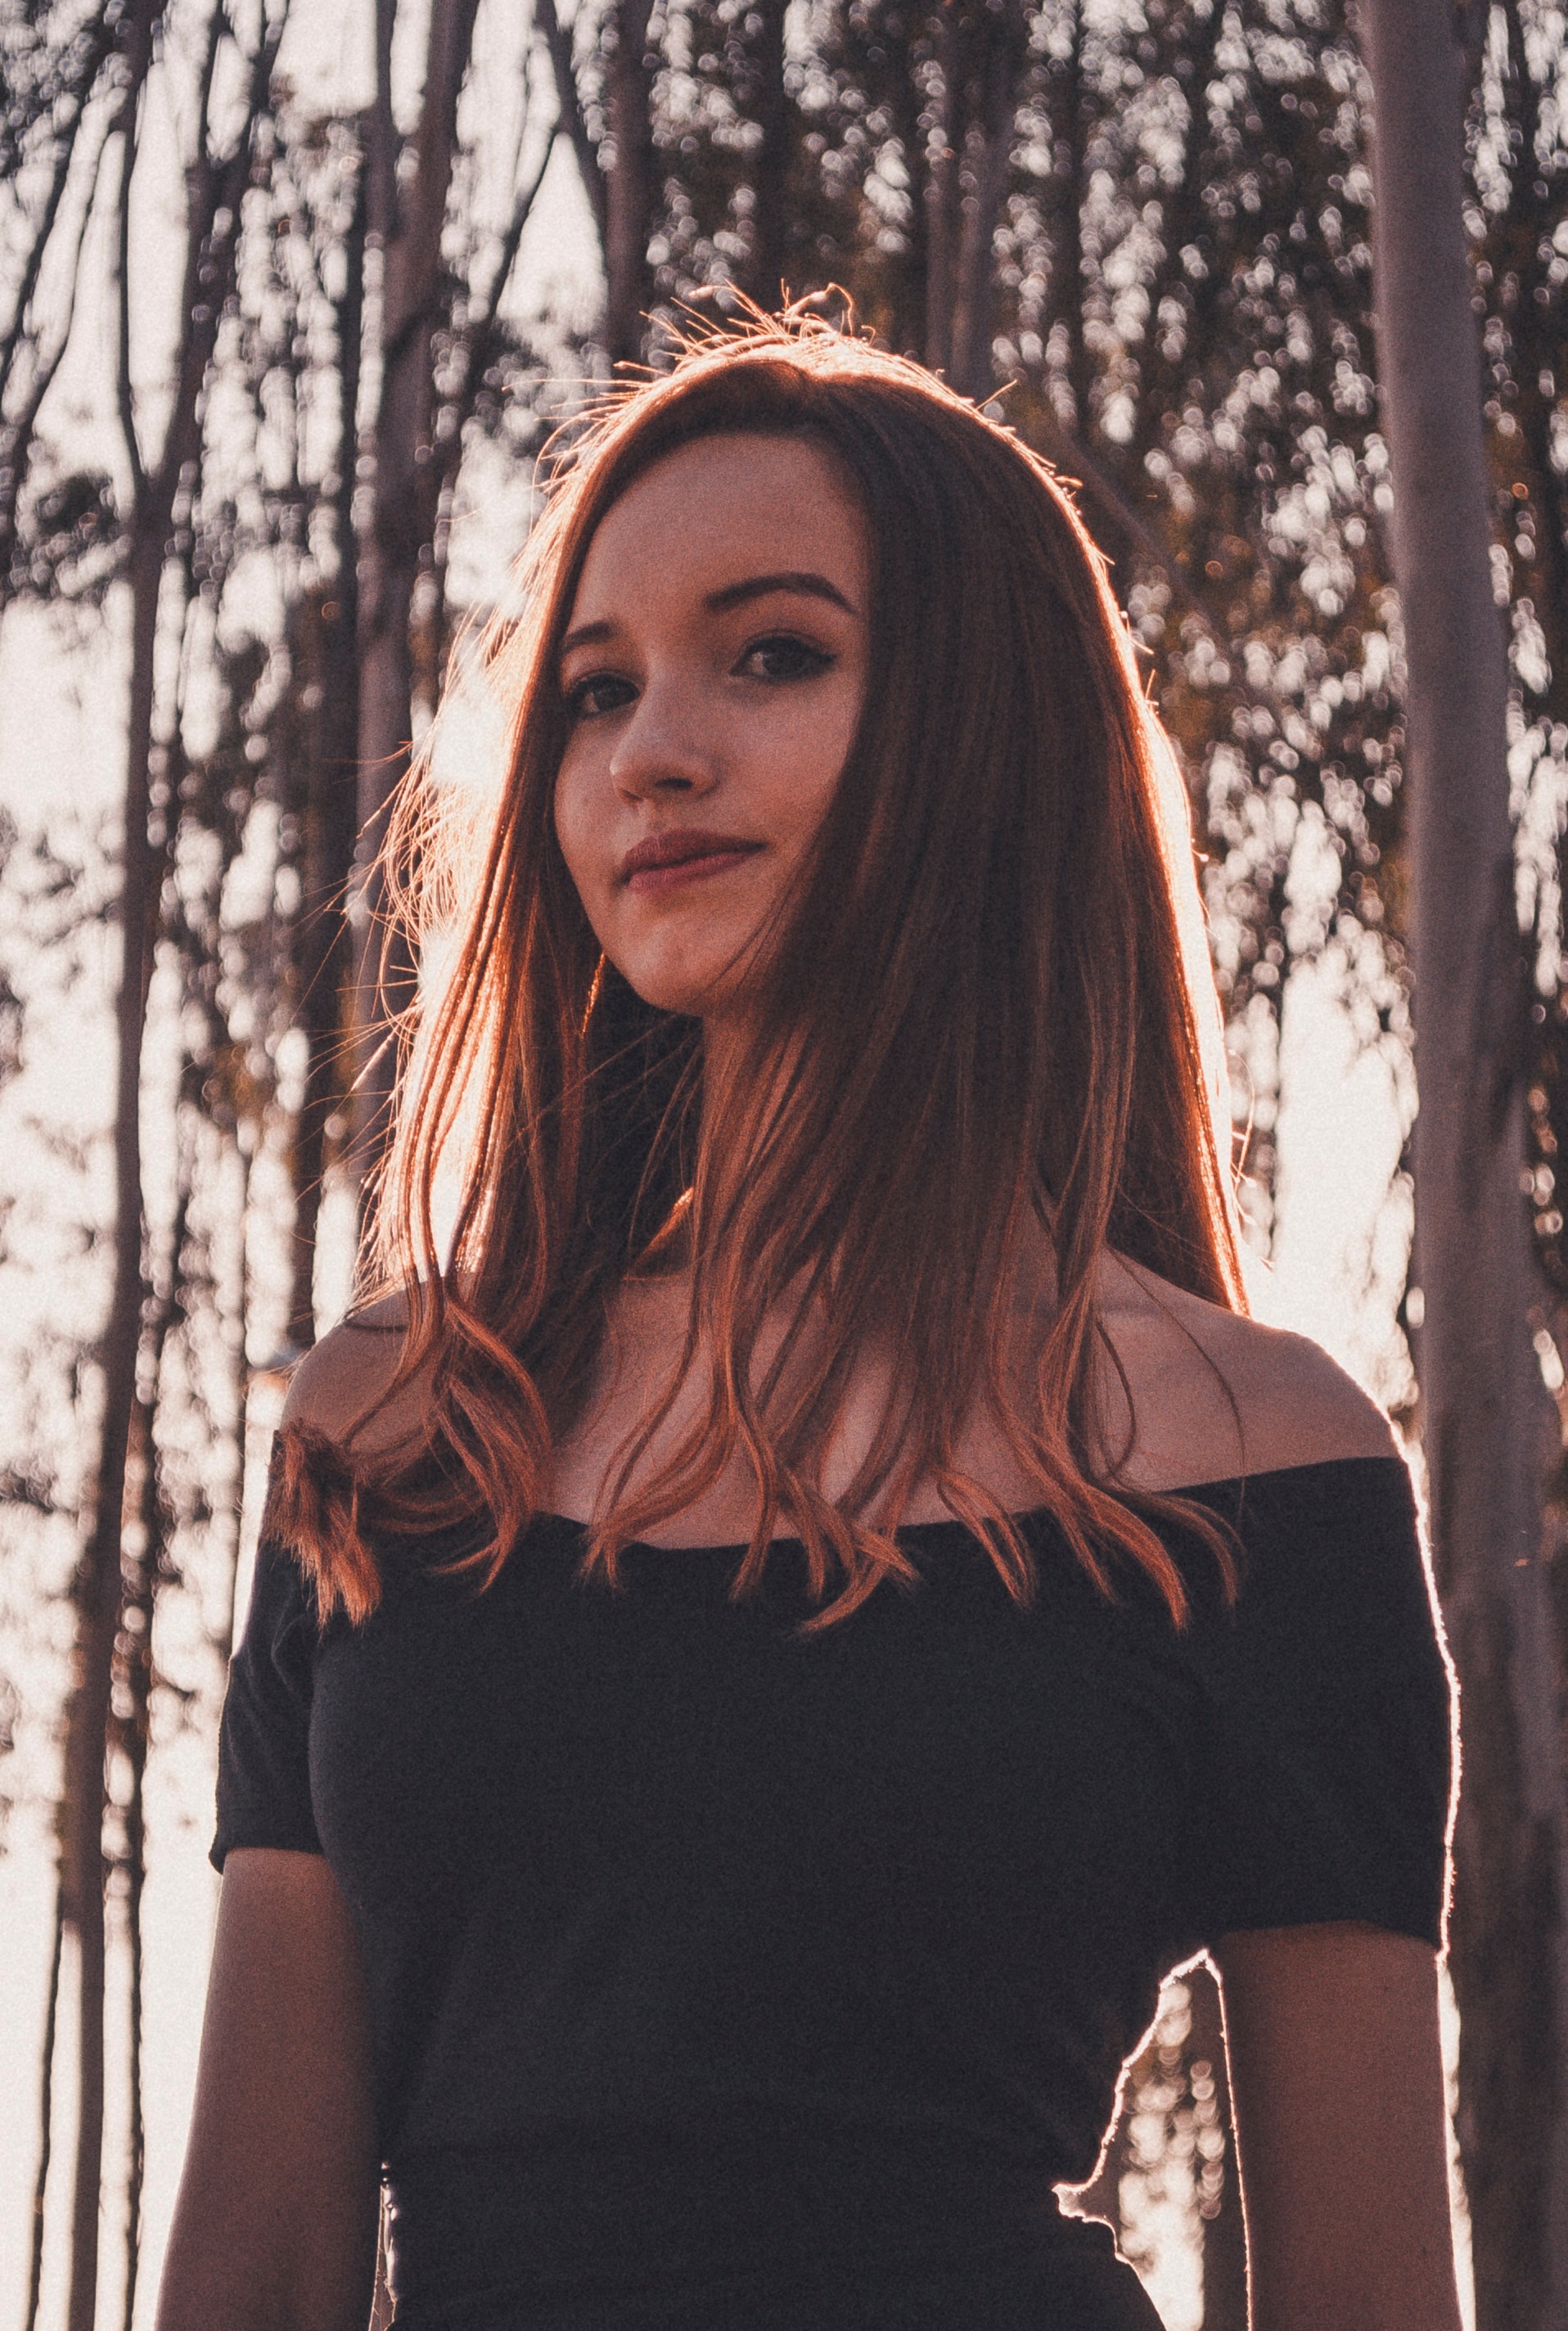
hair, face, black, shoulder, beauty, tree, long hair, photo shoot, hairstyle, brown hair, fashion, lip, model, smile, sunlight, photography, dress, leaf, cool, joint, woody plant, blond, t shirt, plant, portrait photography, black hair, neck, sleeve, forest, street fashion, portrait, top, layered hair, style